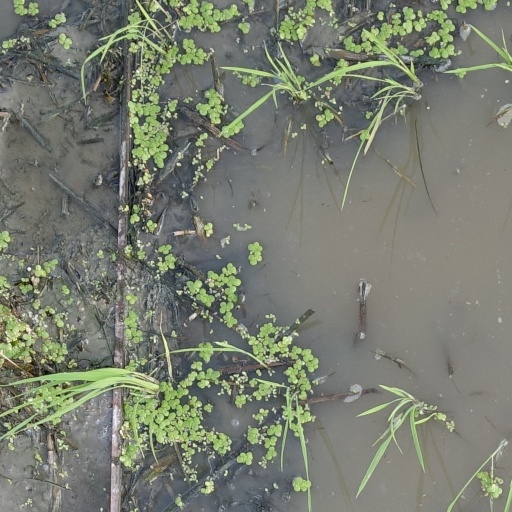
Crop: rice